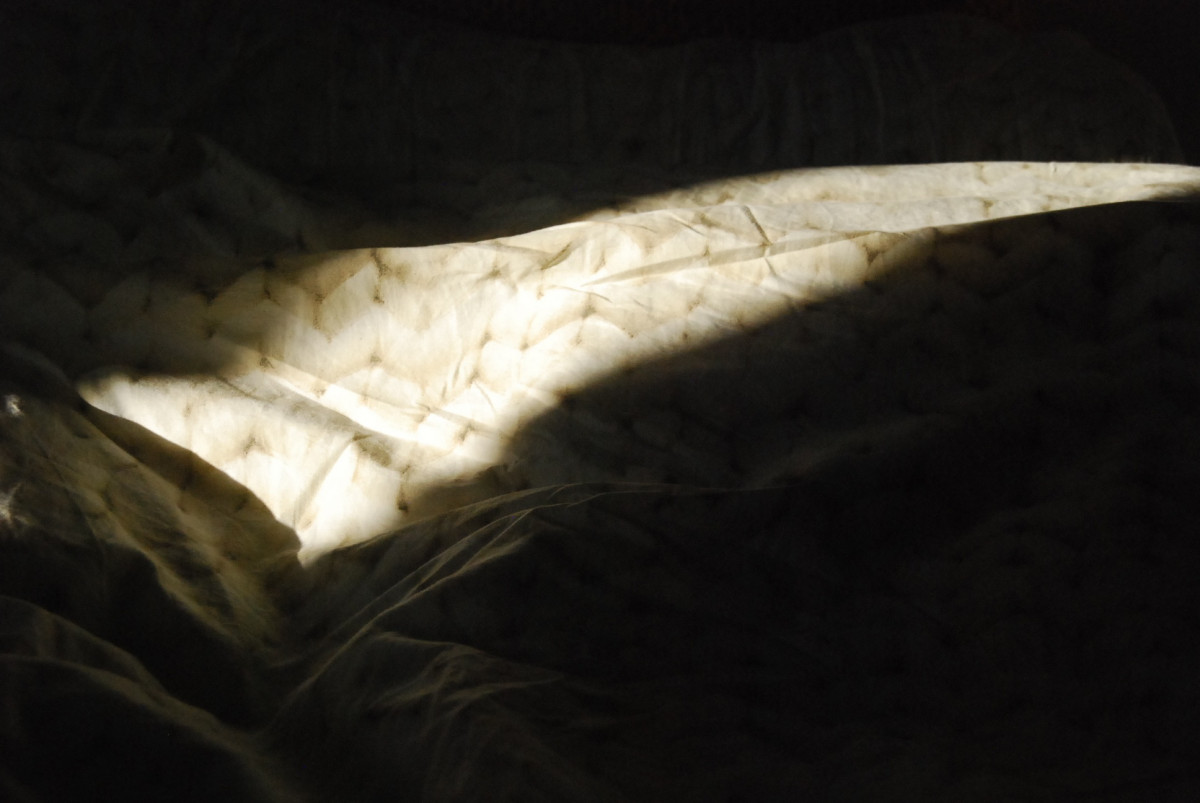
Tags: leaf, darkness